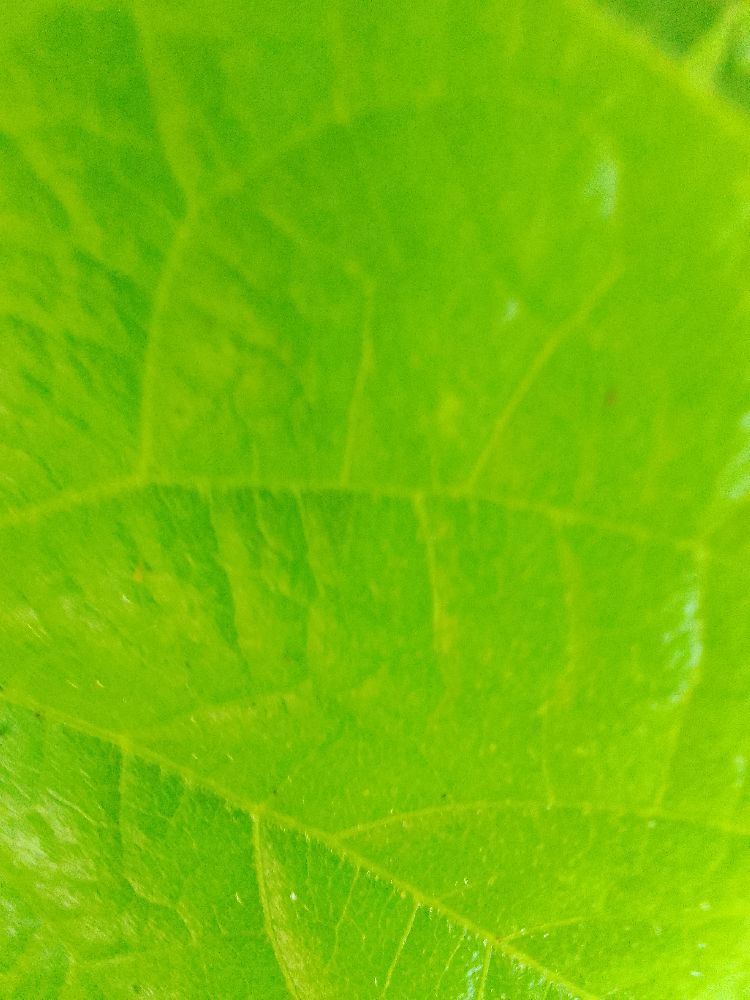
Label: healthy